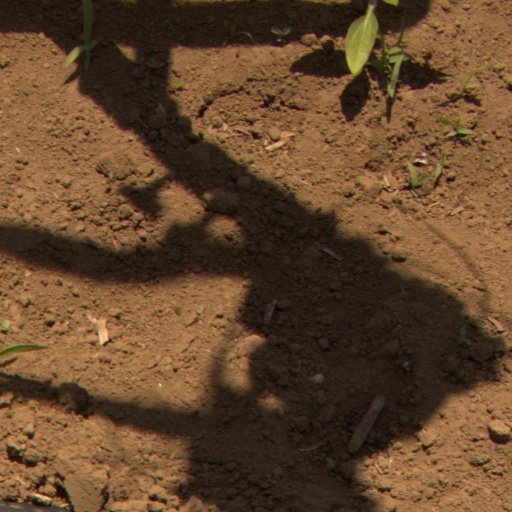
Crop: Jerusalem artichoke